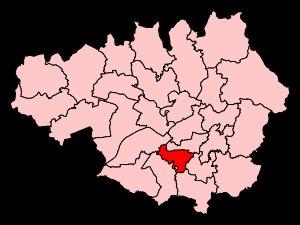
La circonscription de Manchester Withington est une circonscription électorale anglaise située dans le Grand Manchester et représentée à la Chambre des Communes du Parlement britannique.